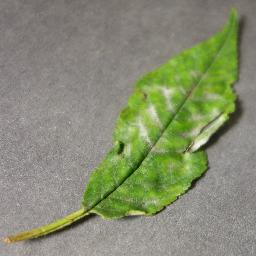
Label: Cherry___Powdery_mildew